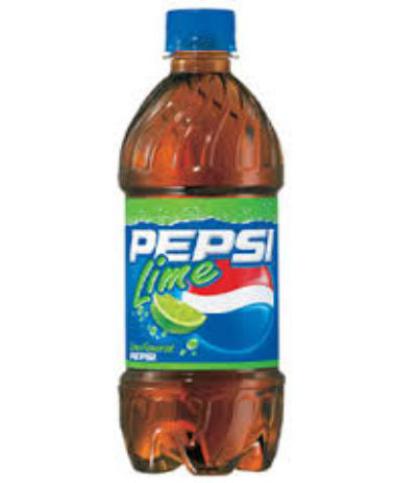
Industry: Food